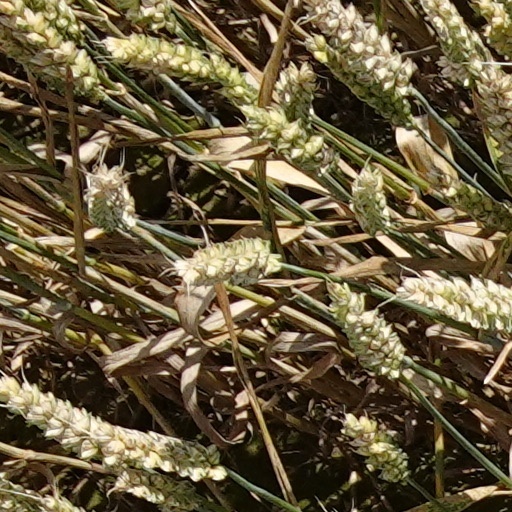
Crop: wheat